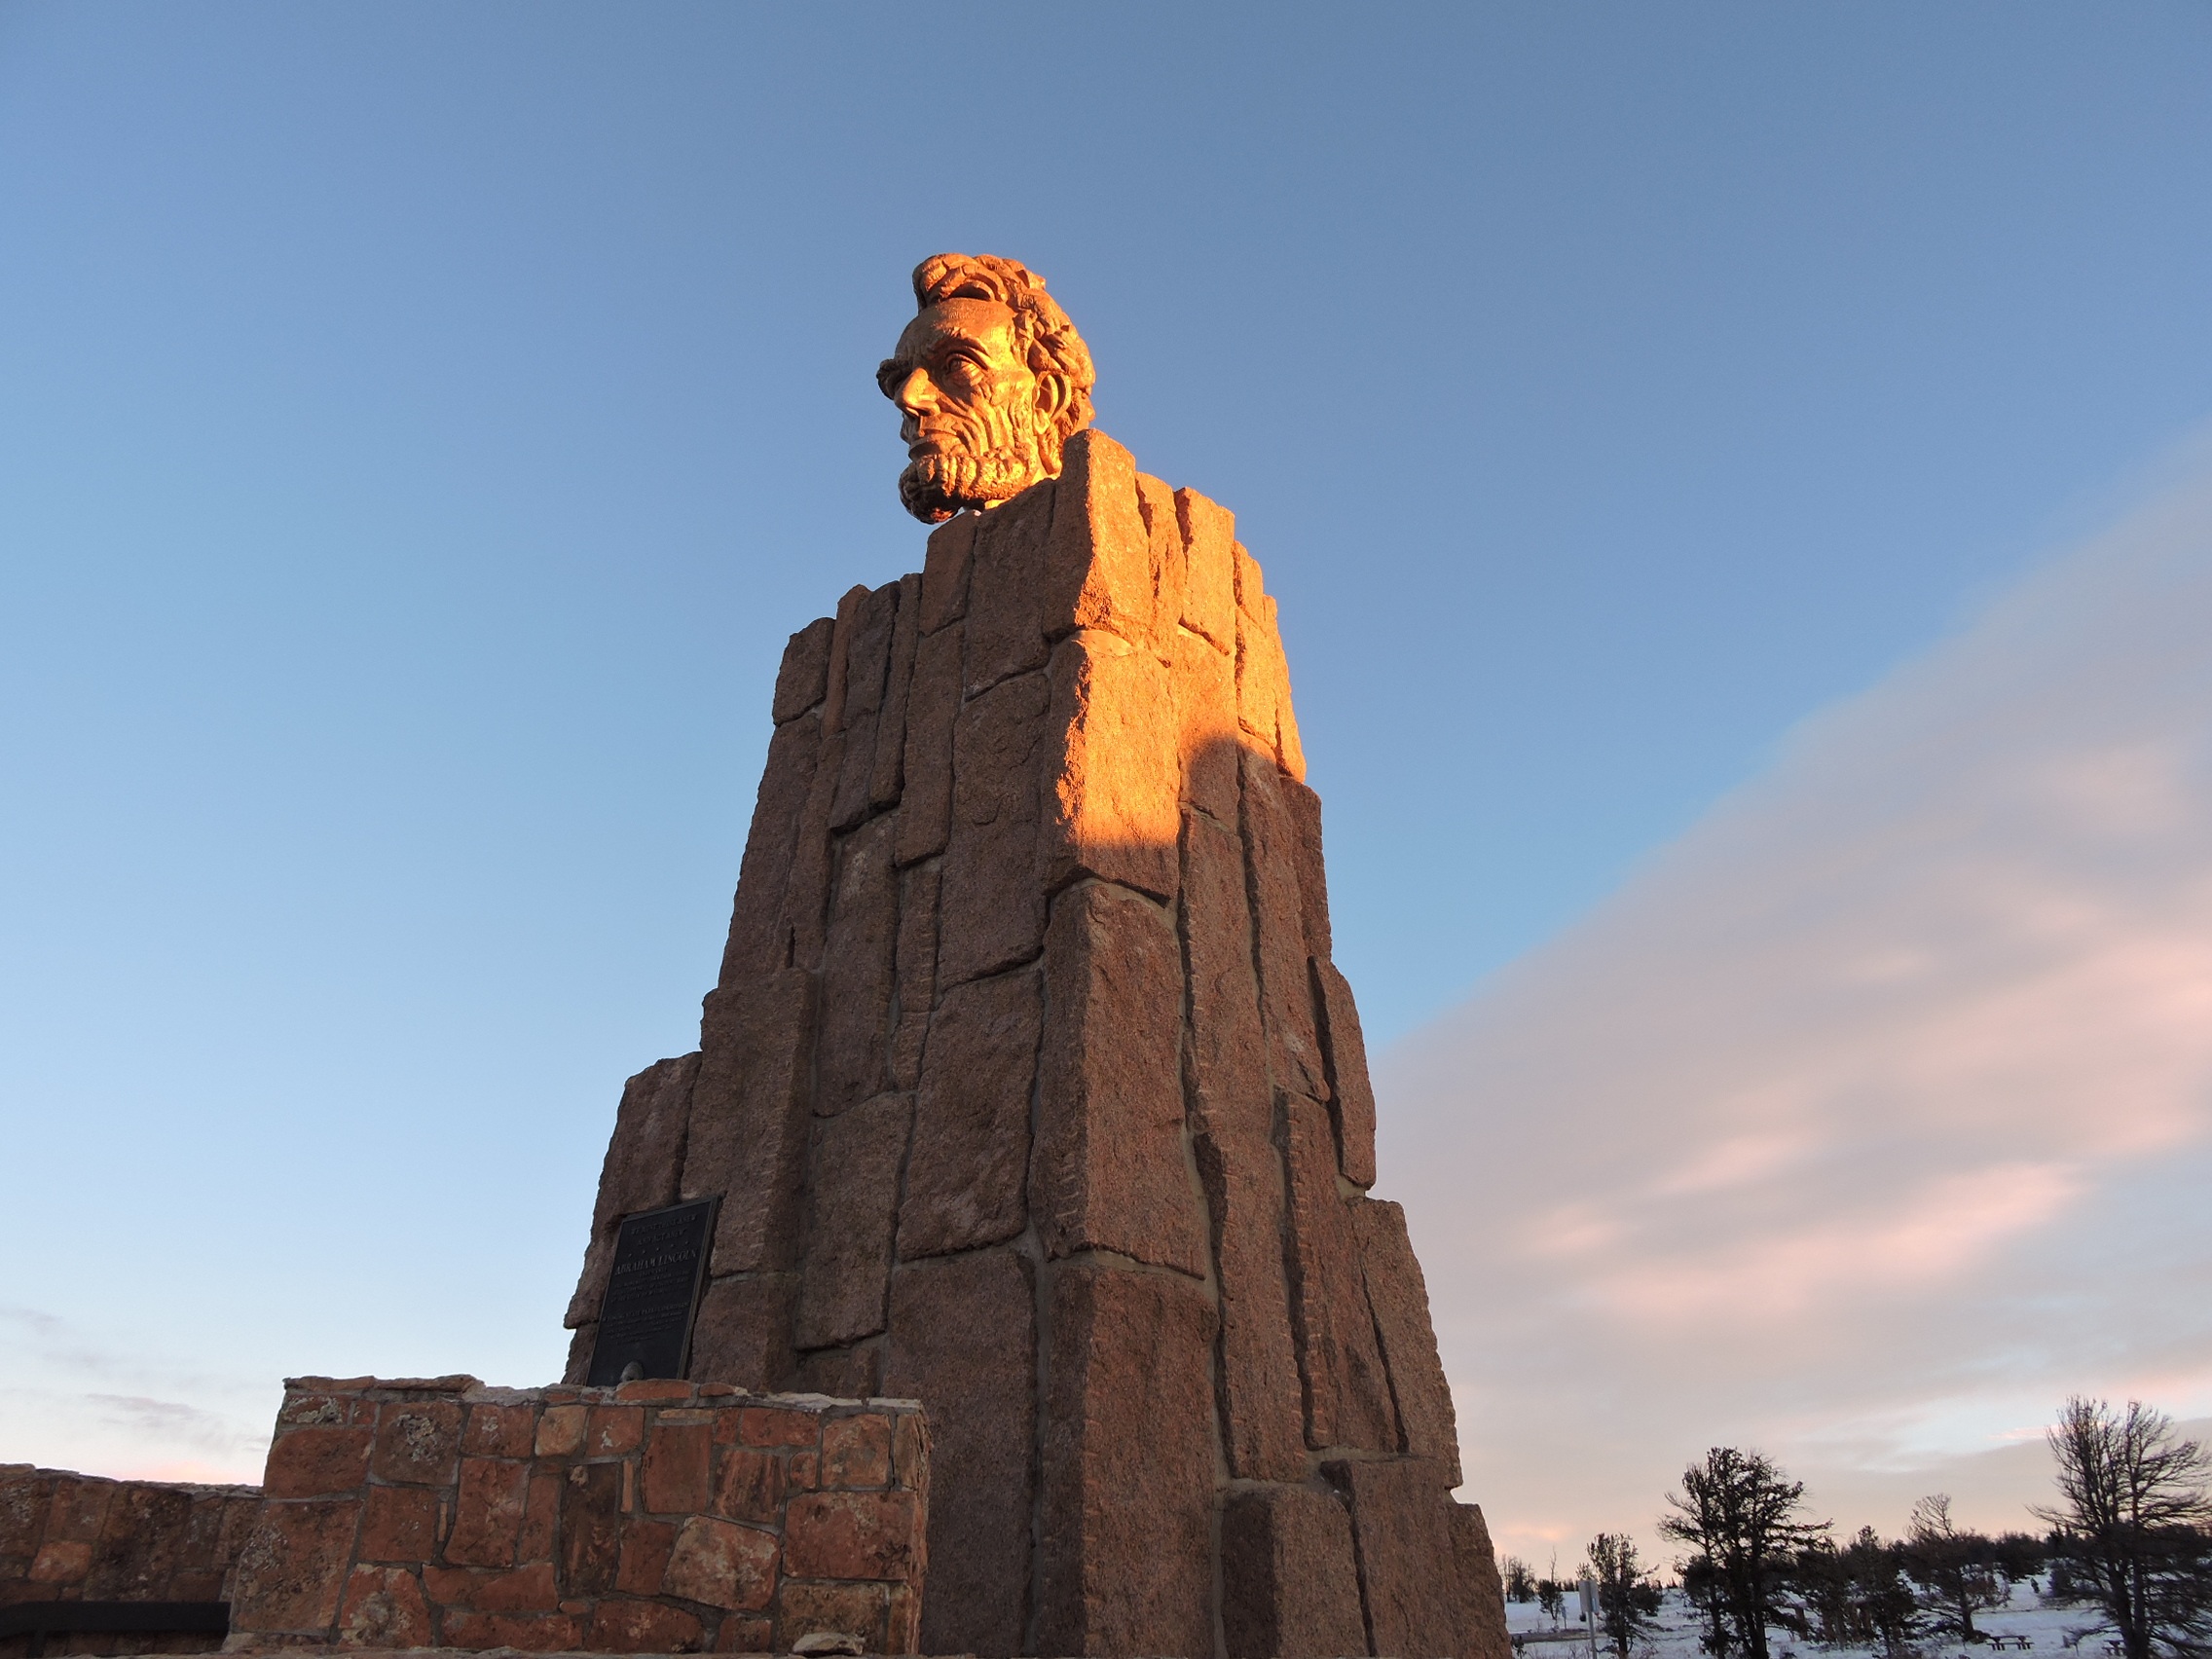
rock, monument, statue, arch, america, landmark, president, sculpture, memorial, art, temple, lincoln, abraham, wyoming, monolith, abraham lincoln, ancient history